Answer in natural language. Considering the relative positions, is grey circular dining table above or below framed landscape painting with airship? Choose between the following options: above or below
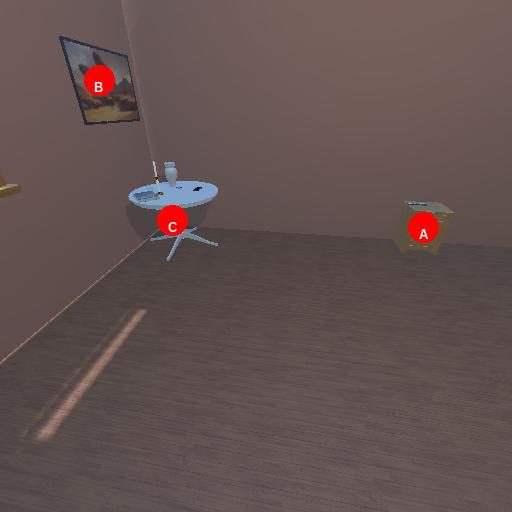
<answer>below</answer>